Jamaican Olympic Ice Hockey Federation

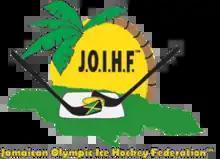
Old federation logo, used between 2011–2020.

The JOIHF was founded in late 2011, and was accepted into the International Ice Hockey Federation (IIHF) on 18 May 2012. The JOIHF has been a member of the Jamaica Olympic Association (JOA), as well as an associate member of the IIHF, and therefore has no right to vote in the General Assembly. The current president of the JOIHF is Don Anderson.